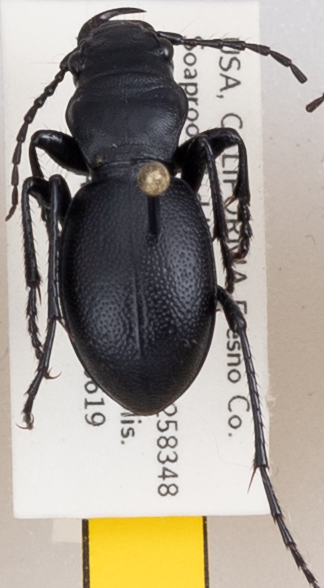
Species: Omus californicus
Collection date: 2019-06-19
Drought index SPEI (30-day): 0.9
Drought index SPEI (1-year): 0.39
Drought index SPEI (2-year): -0.03